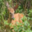
Label: deer